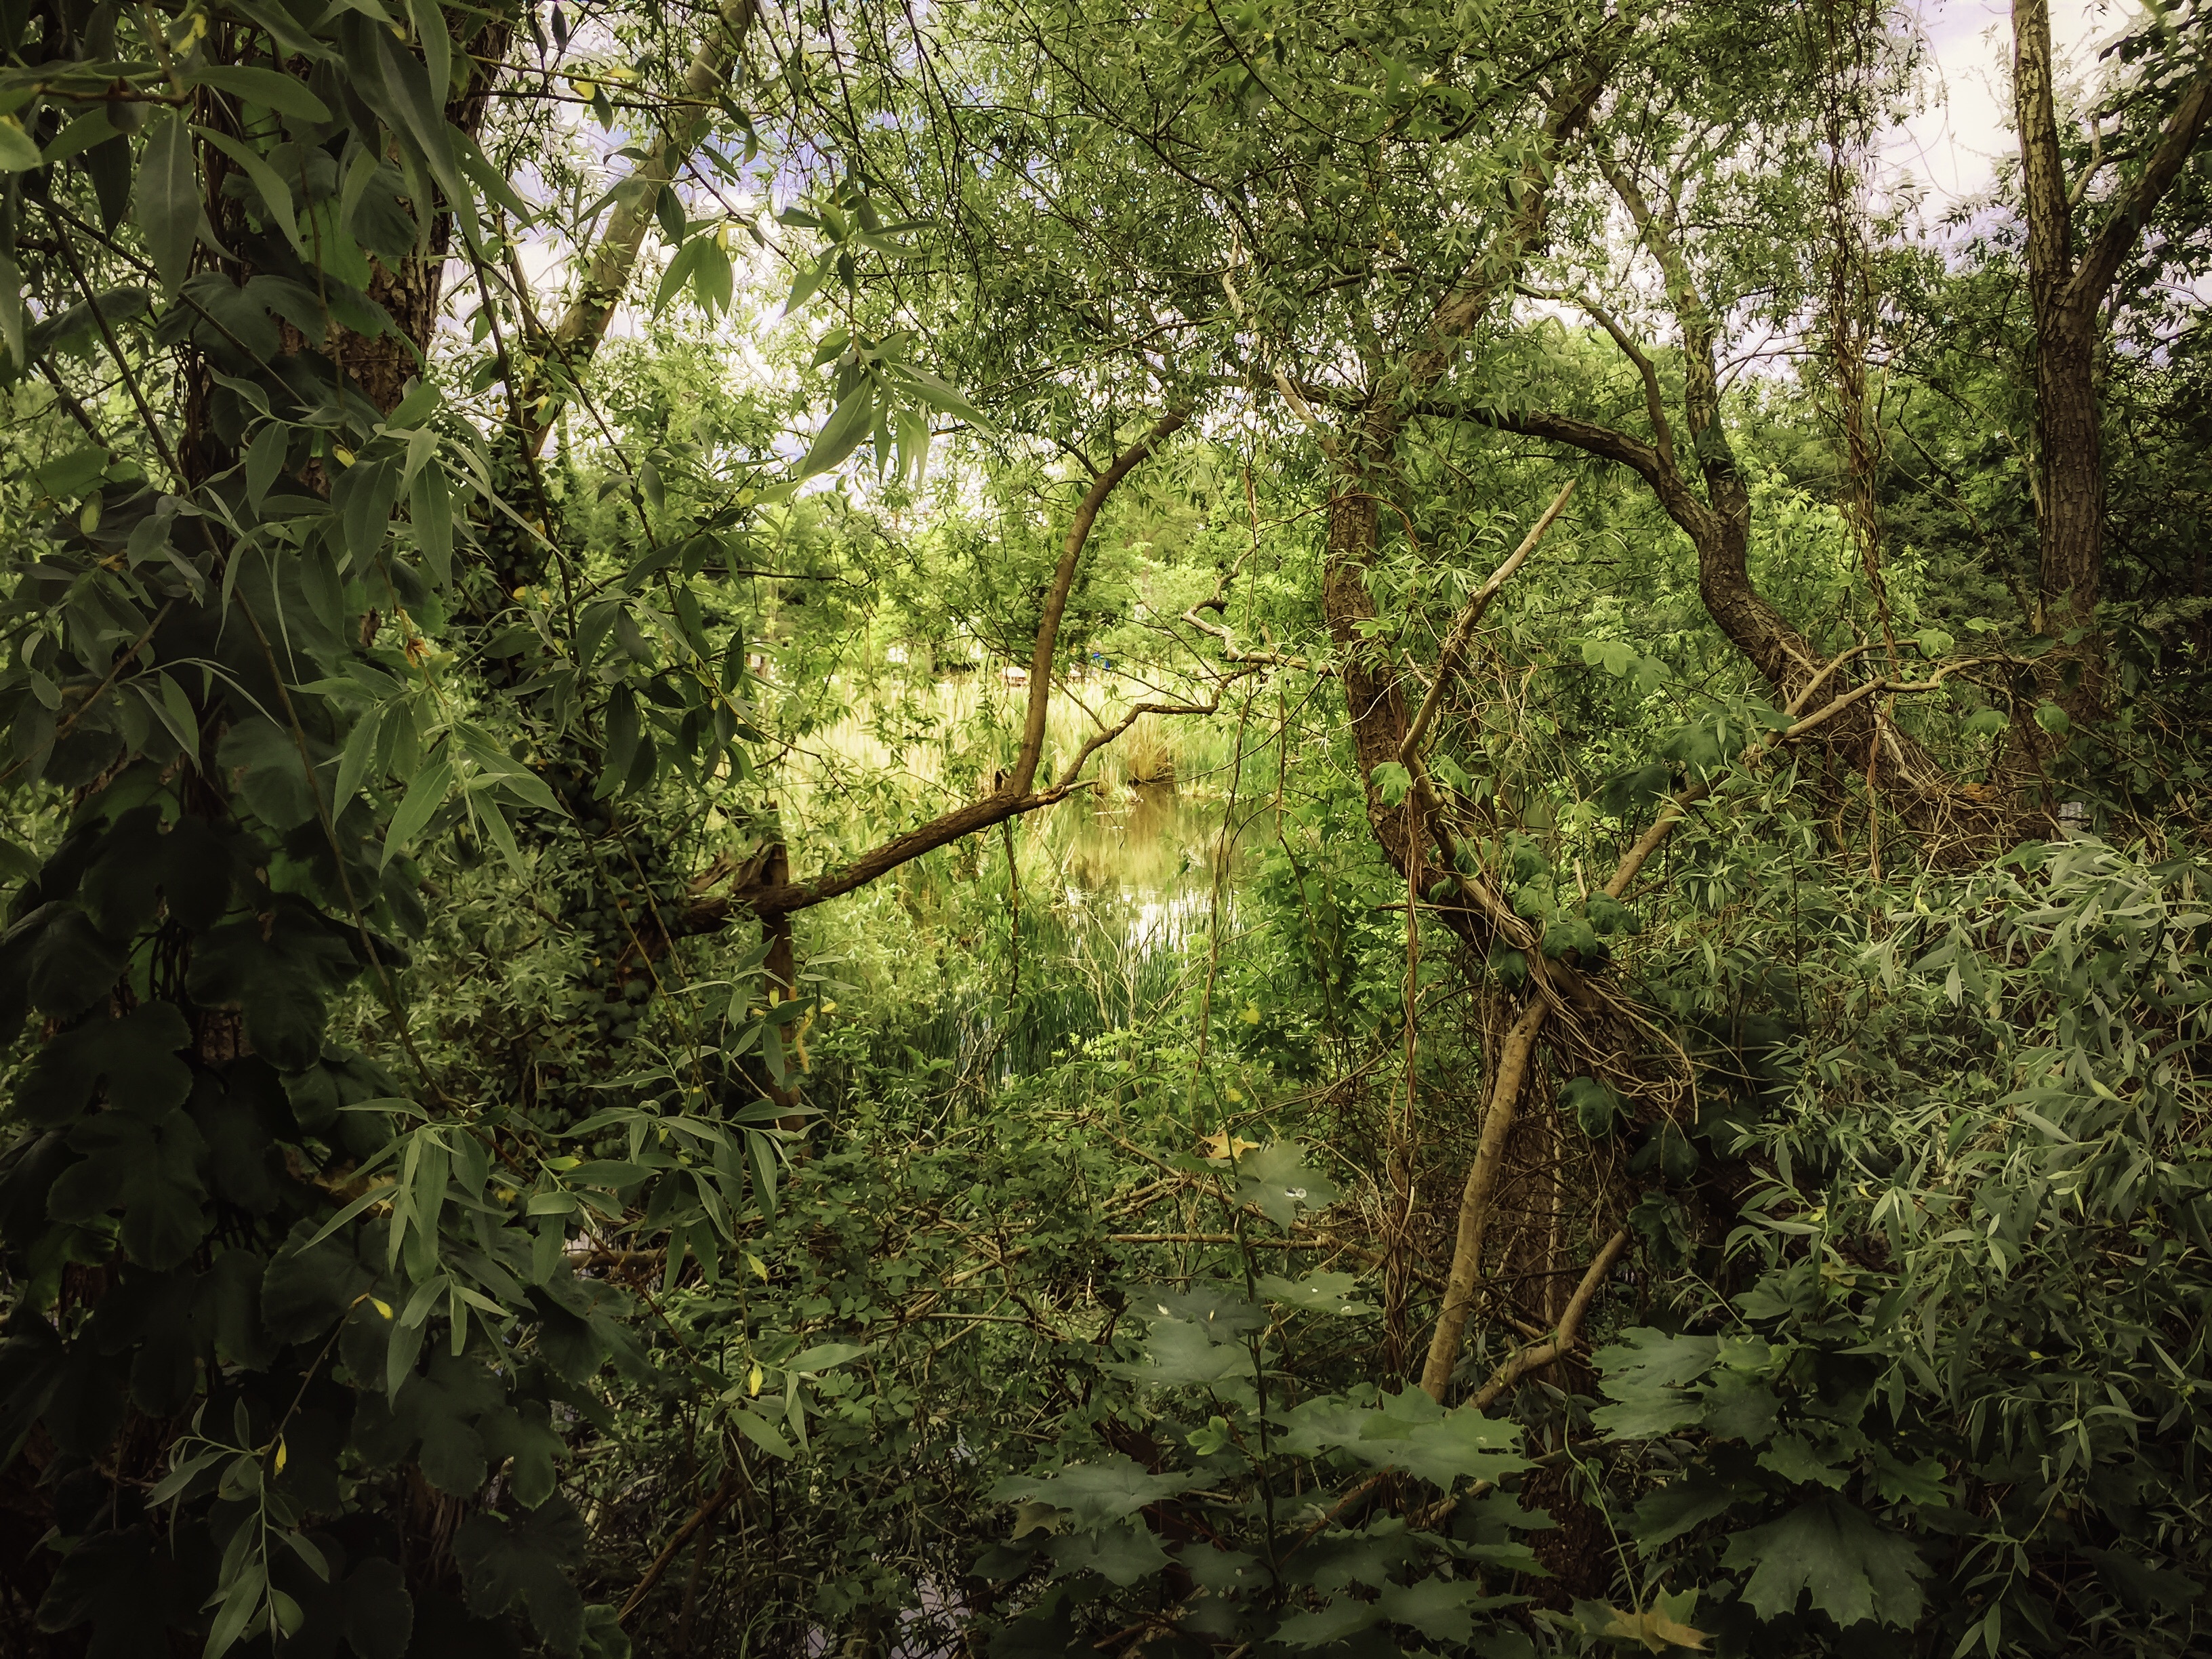
landscape, tree, nature, forest, wilderness, branch, plant, trail, sunlight, leaf, flower, green, jungle, botany, rest, flora, trees, leaves, vegetation, rainforest, deciduous, woodland, habitat, ecosystem, silent waters, biome, biotope, old growth forest, natural environment, geographical feature, temperate broadleaf and mixed forest, temperate coniferous forest